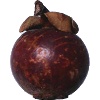
Label: Mangostan 1